Arizona

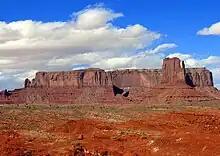
View of Monument Valley from John Ford's Point

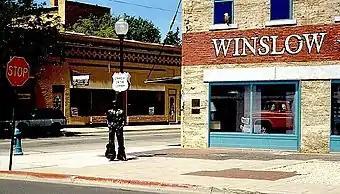
Standin' on the Corner Park and mural in Winslow, Arizona

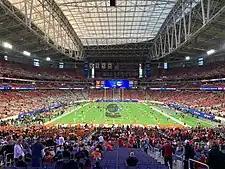
State Farm Stadium in Glendale

Arizona is served by three public universities: The University of Arizona, Arizona State University, and Northern Arizona University. These schools are governed by the Arizona Board of Regents.